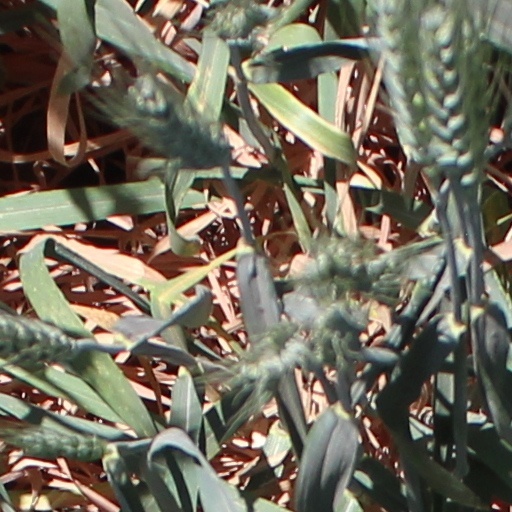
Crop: wheat